Sexagenary cycle

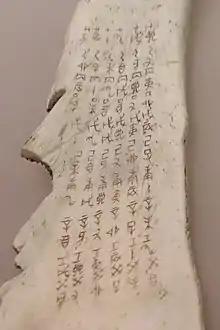
Bone inscribed with a table of the sexagenary cycle, dated to the early 11th century BC

The sexagenary cycle is attested as a method of recording days from the earliest written records in China, records of divination on oracle bones, beginning . Almost every oracle bone inscription includes a date in this format. This use of the cycle for days is attested throughout the Zhou dynasty and remained common into the Han period for all documentary purposes that required dates specified to the day.